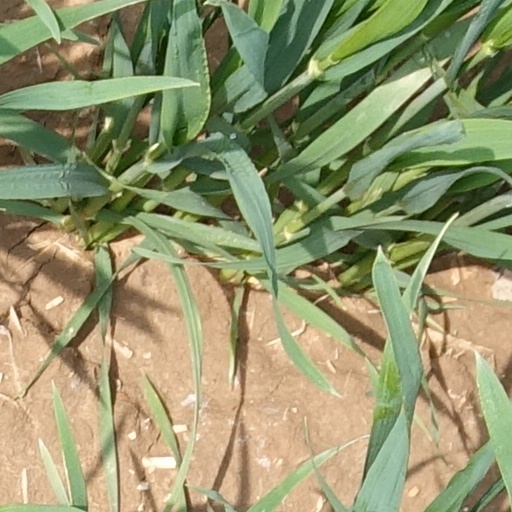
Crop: wheat